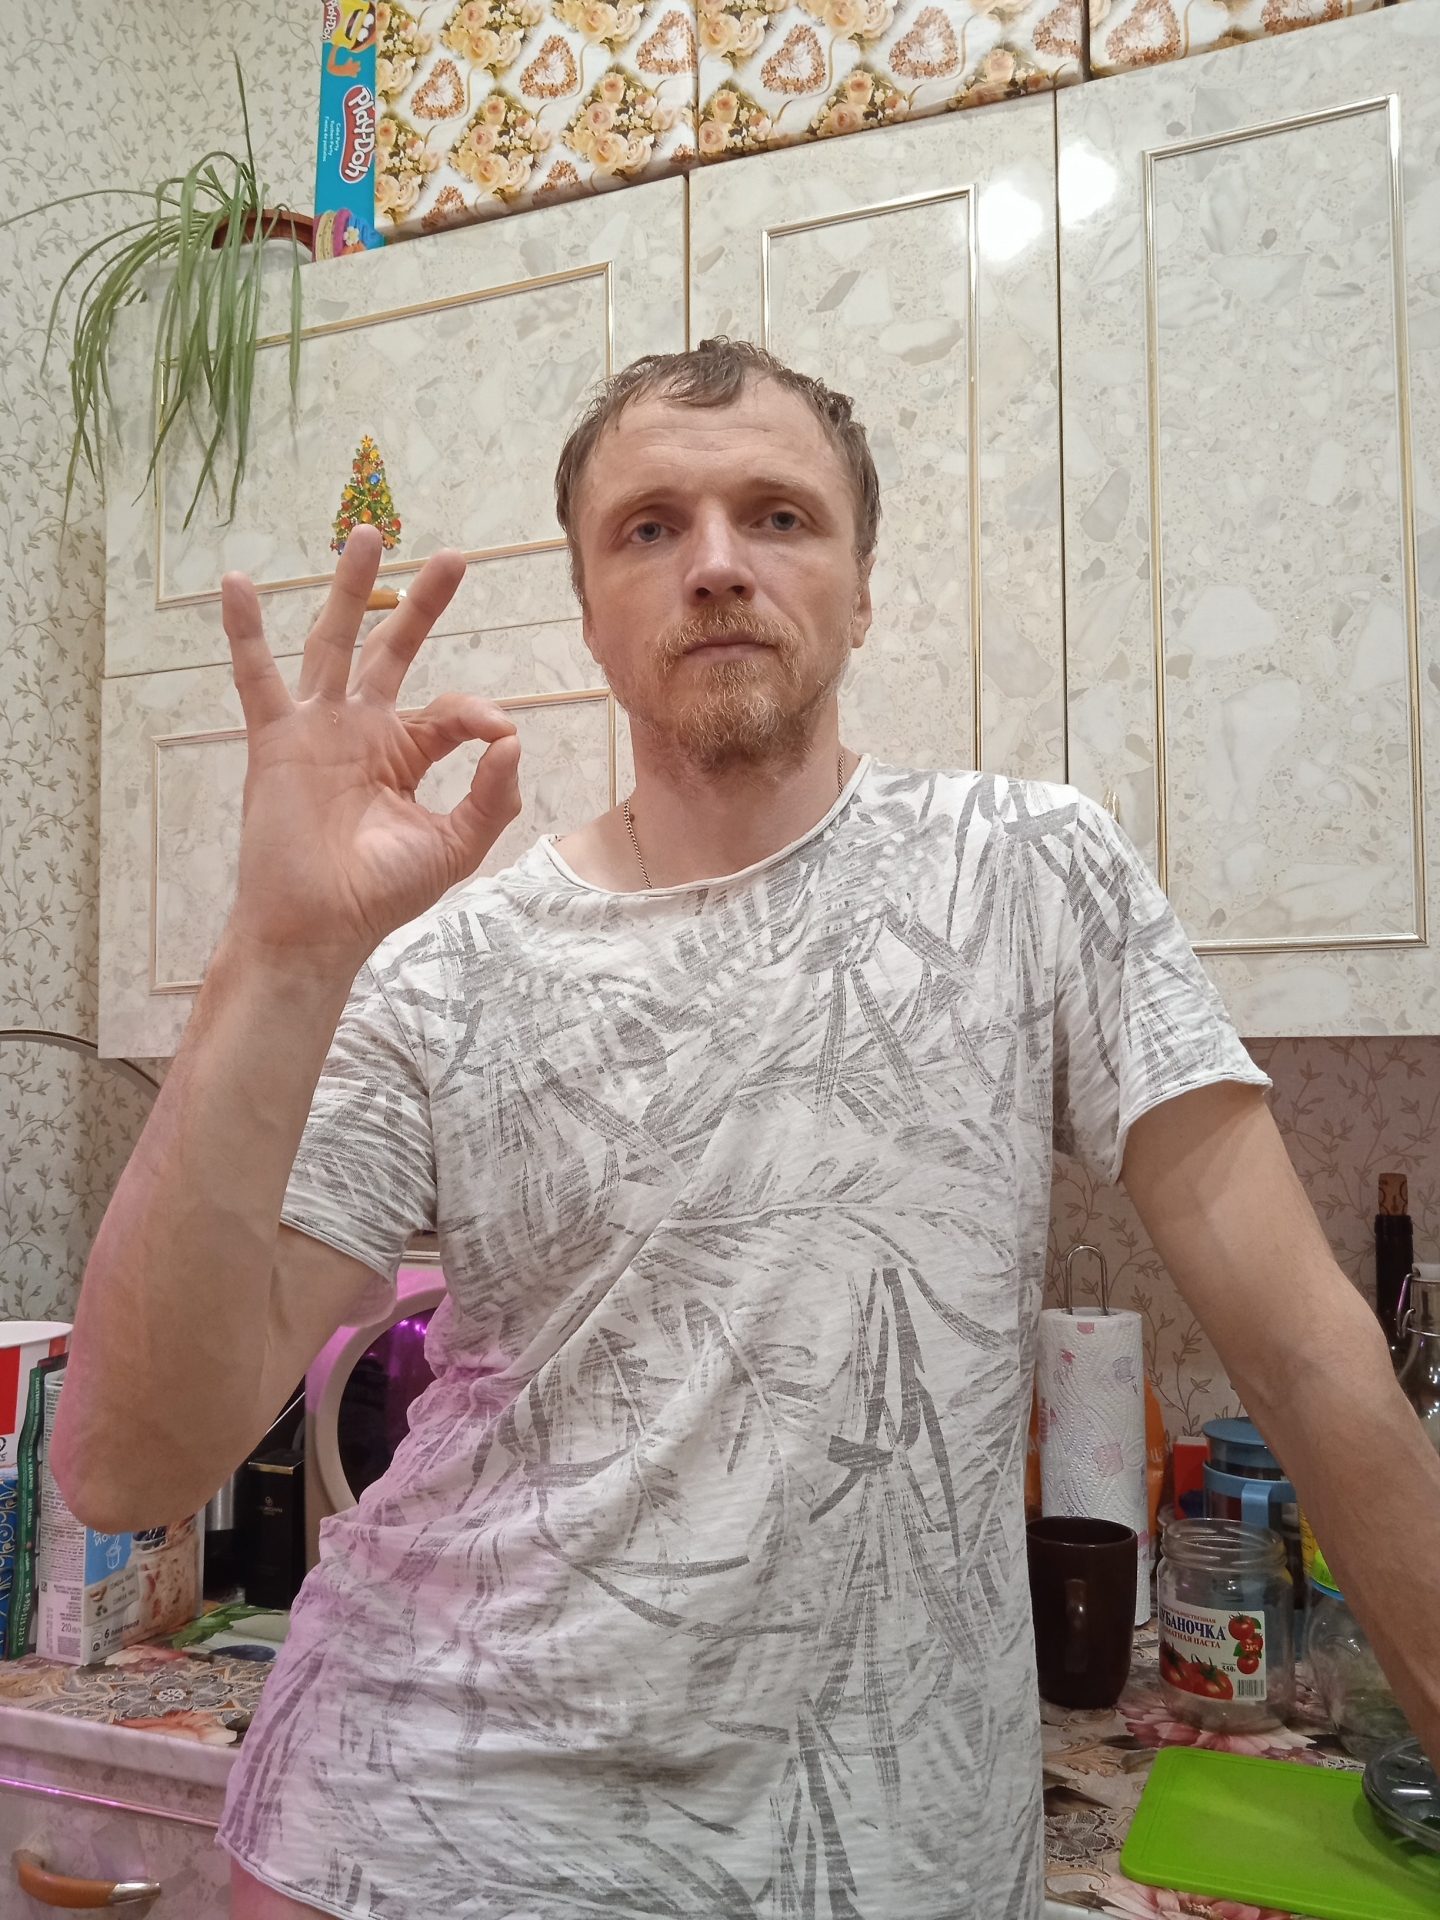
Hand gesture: ok